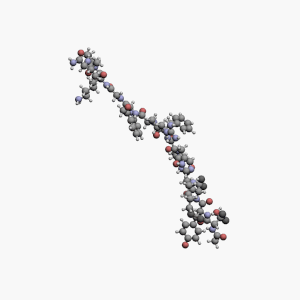
Melanotan
3D animation af Melanotan-1 peptid molekyle.